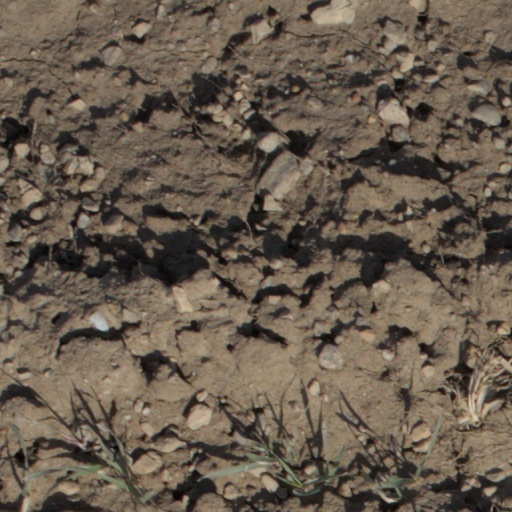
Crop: wheat